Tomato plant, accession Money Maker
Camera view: bottom (45 deg); turntable rotation: 120 degrees
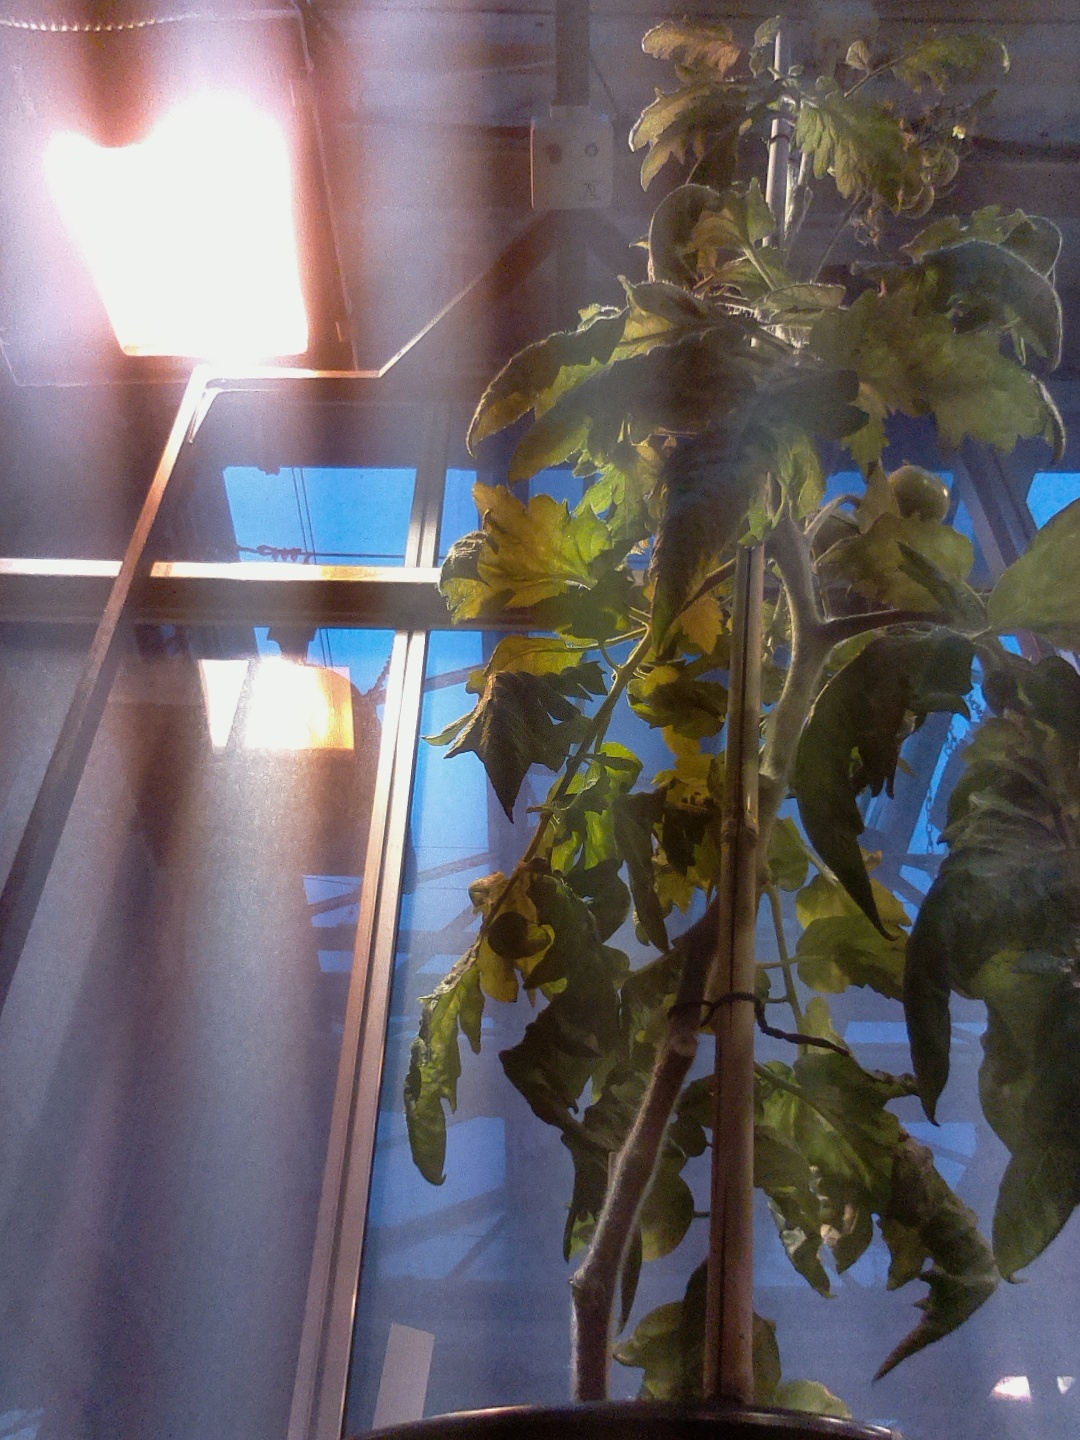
BBCH growth stage 78: 80% -90% of final fruit size